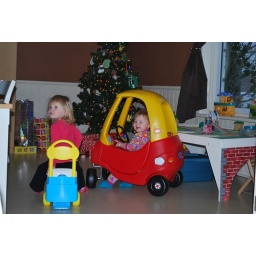
taking turns on the train and in the car